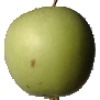
Label: Apple Granny Smith 1